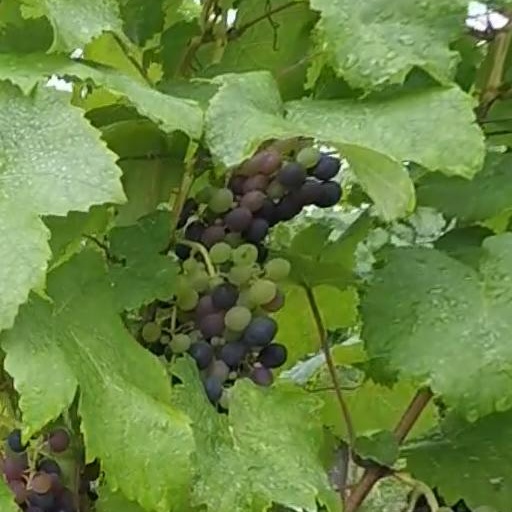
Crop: grape